Alexander Dennis Enviro500

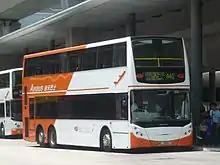
Long Win Bus Enviro500 in June 2007

Long Win Bus registered three Enviro500 buses, which were originally ordered by Kowloon Motor Bus, in August 2005 to cope with the increased demand for bus services after the opening of Hong Kong Disneyland. All Enviro500s with Mk1 bodywork were retired on 10 August 2023.